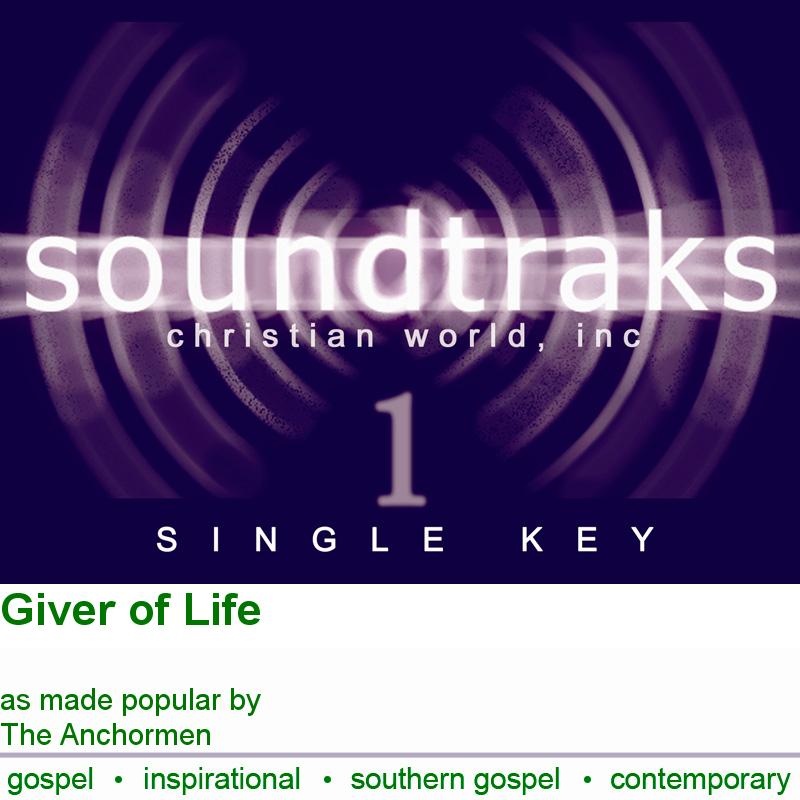
Giver of Life
Southern Gospel Accompaniment Track made popular by The Anchormen (Christian World)
Brand: Christian World
Category: Arts & Entertainment > Hobbies & Creative Arts > Musical Instrument & Orchestra Accessories > Music Stand Accessories > Sheet Music Clips > Spring-Loaded Sheet Music Clips